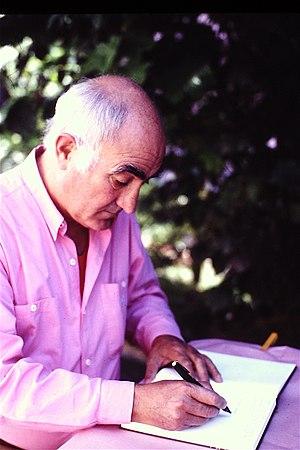
Pierre Garcia-Fons écrivant
Pierre Garcia-Fons, né le 29 juillet 1928 à Badalone et mort le 30 juillet 2016, à Paris, est un peintre et sculpteur français d'origine catalane.